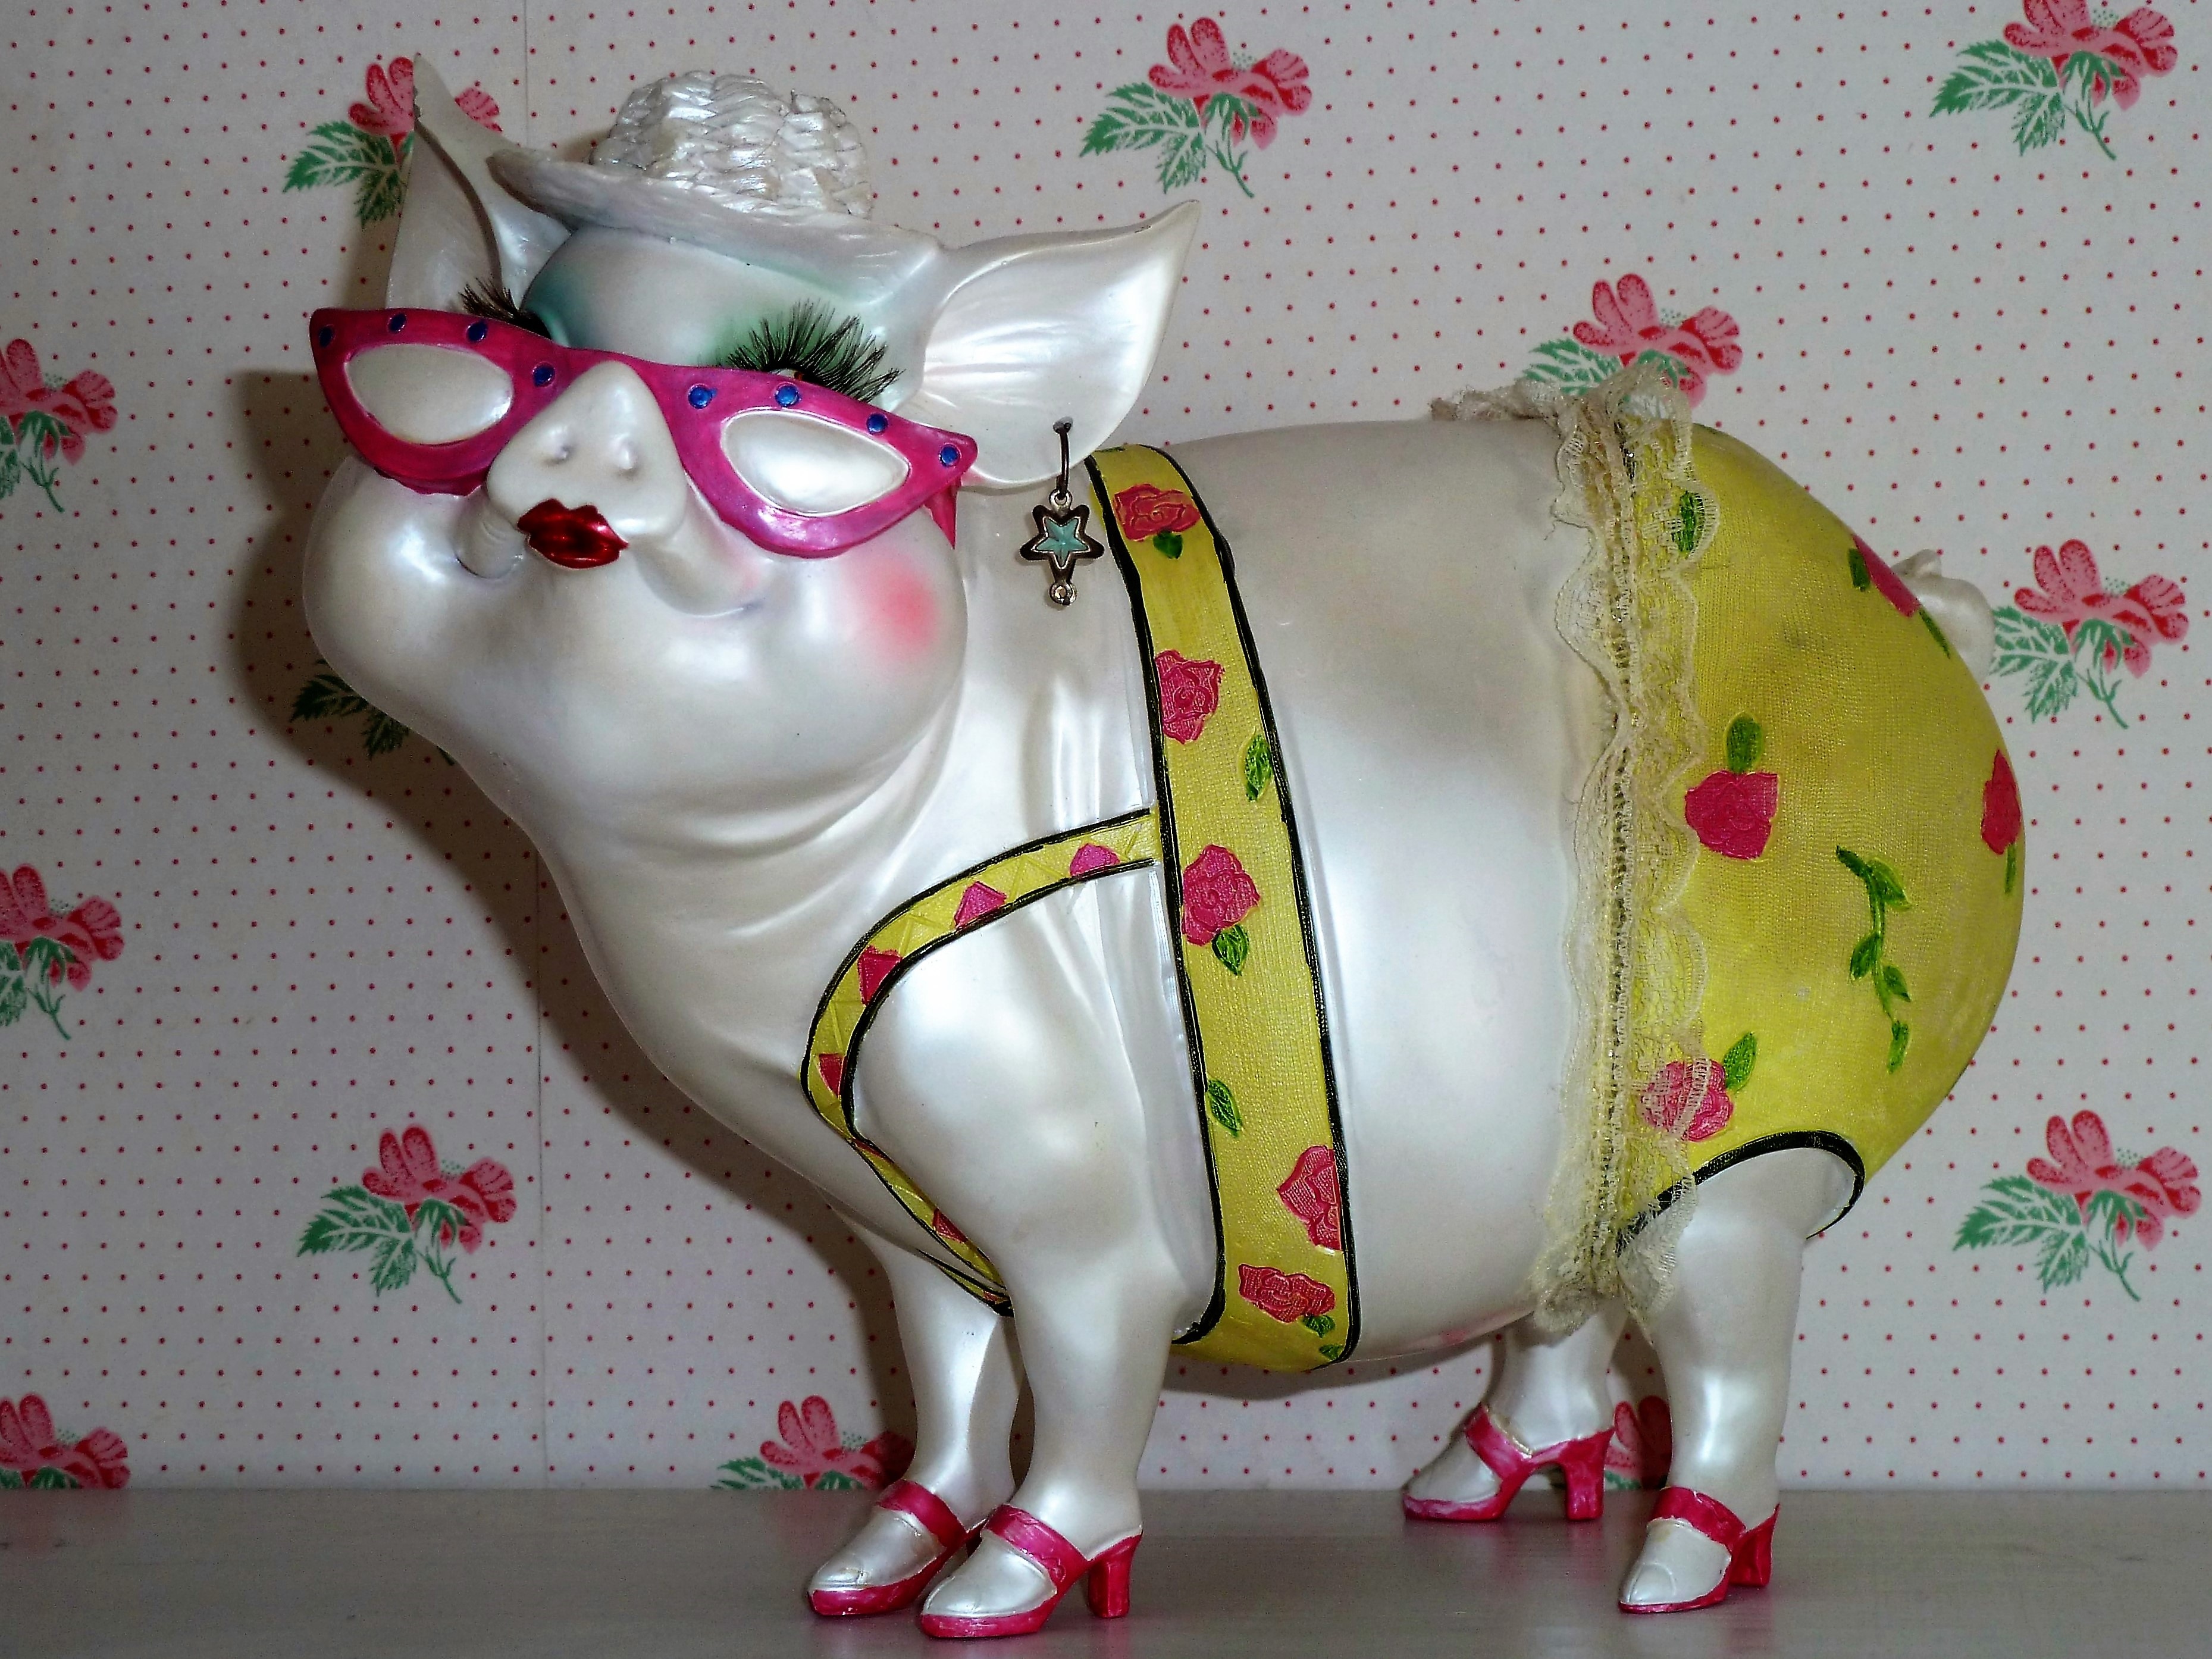
pink, toy, art, glasses, party, figurine, pig, luck, save, pumps